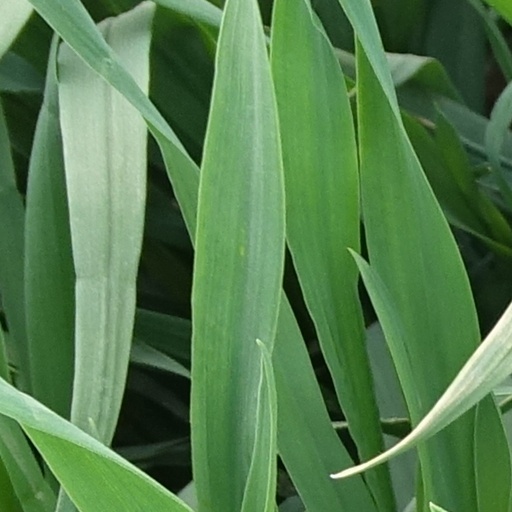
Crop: wheat